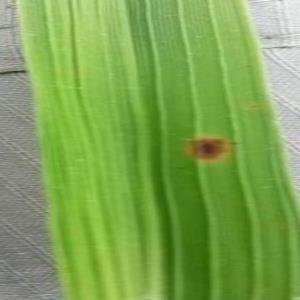
Disease: Brownspot